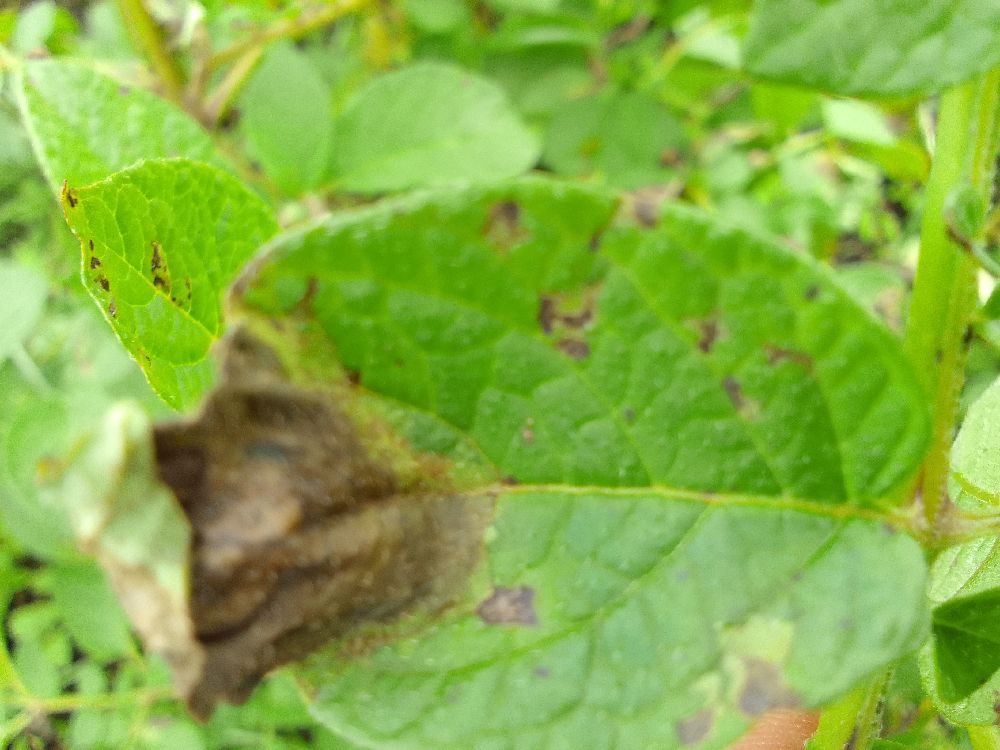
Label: Late blight